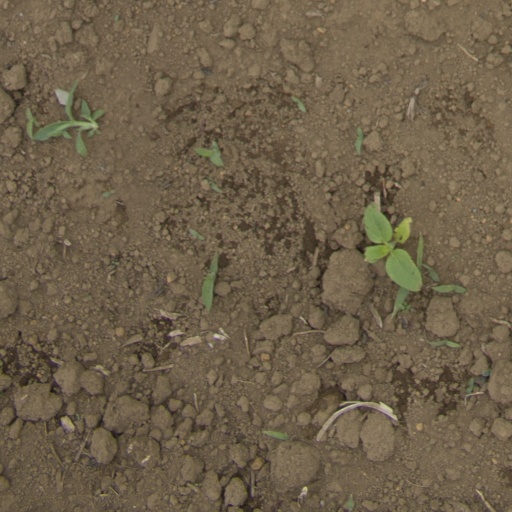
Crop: Jerusalem artichoke